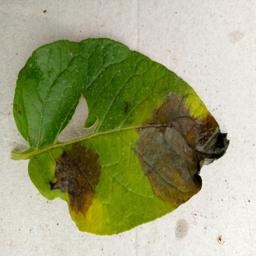
Etiqueta: Late Blight